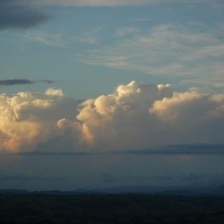
Cloud type: Cumulonimbus